The Narrow Road to the Deep North (novel)

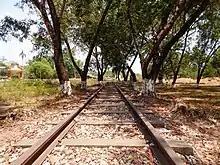
The Burma Death Railway today in Thanbyuzayat, Myanmar.

After the war, the fates of the prisoners and captors are shown. The "Goanna", a Korean man renowned for his brutality in the prison camp who was himself forced into the Japanese army, is hanged for his crimes. His superior officer, Major Nakamura, returns to Tokyo and avoids capture as a war criminal by hiding among the ruins of Shinjuku. After a conversation with a Japanese doctor who served with Unit 731 in Manchukuo reveals to him the country’s human experimentation programme during the war, he gradually absolves himself of any sense of guilt for his actions. Other Australian soldiers imprisoned with Dorrigo live through the trauma of their experience as prisoners. Dorrigo’s own acts of heroism, and the reverence of his fellow soldiers, fail to assuage his sense of shame and self-loathing. Dorrigo comes to "feel the more people I am with...the more alone I feel". Evans reflects after the war: “There were only two sorts of men, the men who were on the Line, and the rest of humanity, who were not." After the war, Evans encounters Amy on a street in Sydney and learns that she has forgotten him and married somebody else as she passes him in silence.